Pranami

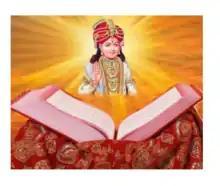
The sacred text of the Pranami sect, the Tartam Sagar

Pranami is a sect of Indian origin and also from part of Nepal and Bhutan that worships Krishna as the Supreme God. Adherents follow the teachings of Mahamati Prannath and Devchandra and their holy book, the Tartam Sagar.